Ipswich

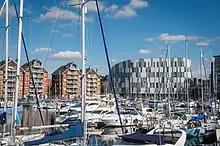
The Ipswich Waterfront

In 1824 Dr George Birkbeck, with support from several local businessmen, founded one of the first Mechanics' Institutes, which survives to this day as the independent Ipswich Institute reading room and library. The building is located at 15 Tavern Street.